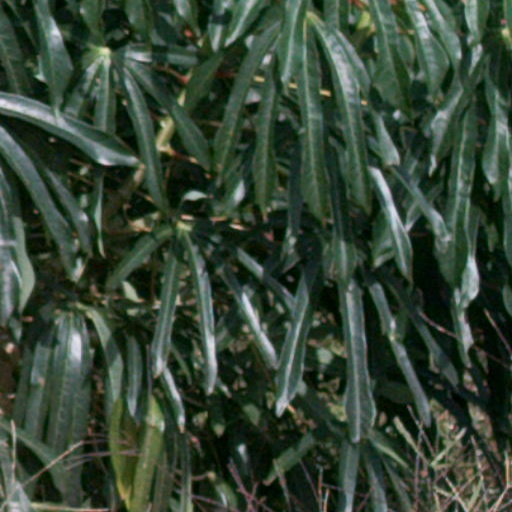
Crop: cassava